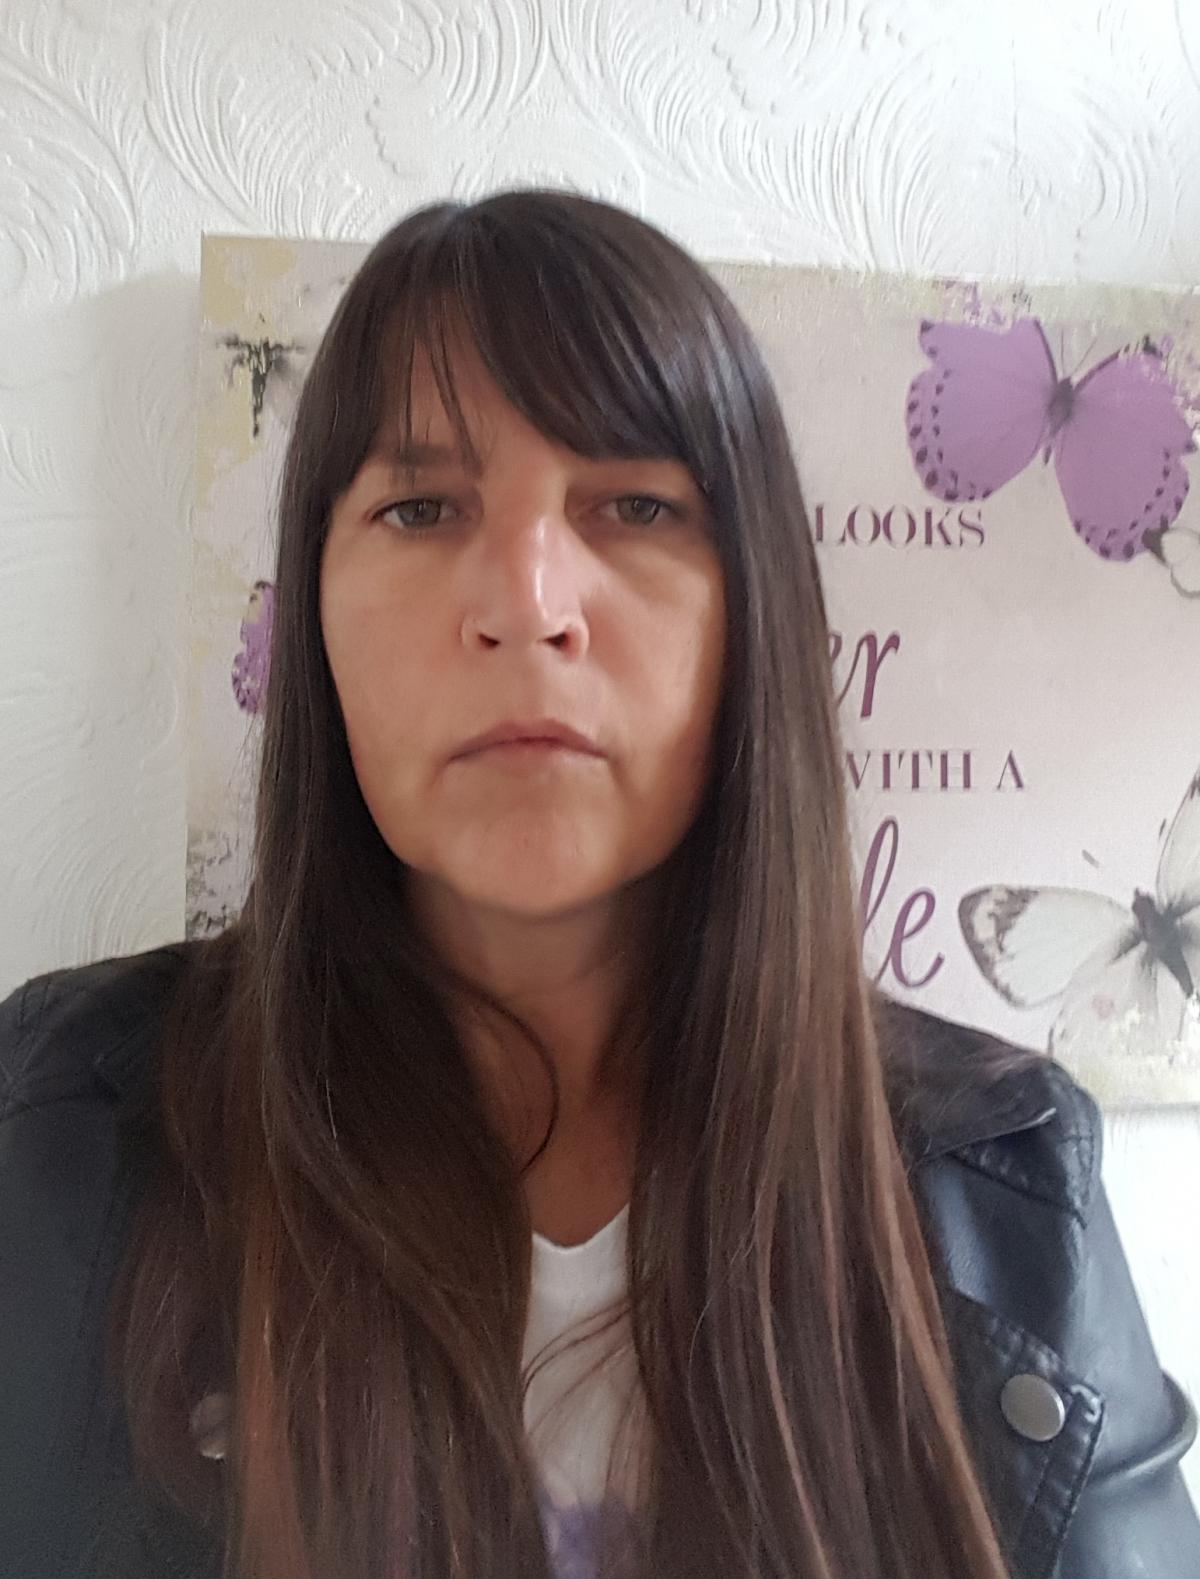
Gender: women